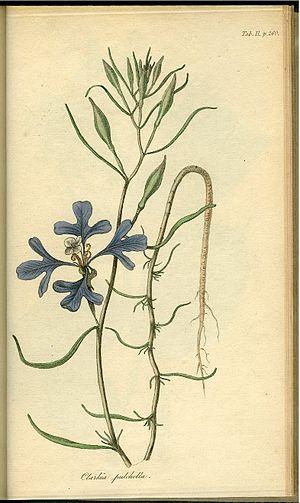
Clarkia pulchella est une espèce de plantes à fleurs de la famille des Onagraceae. Cette plante fut découverte dans le Nord-Ouest Pacifique. Elle est l'espèce type du genre Clarkia. Elle fut découverte par Meriwether Lewis près de Kamiah, dans l'Idaho durant l'expédition Lewis et Clark et fut ramenée par la suite comme espèce botanique. La découverte en fut décrite pour la première fois le 28 mai 1806 par l'explorateur William Clark et ensuite par Lewis dans son journal de voyage.